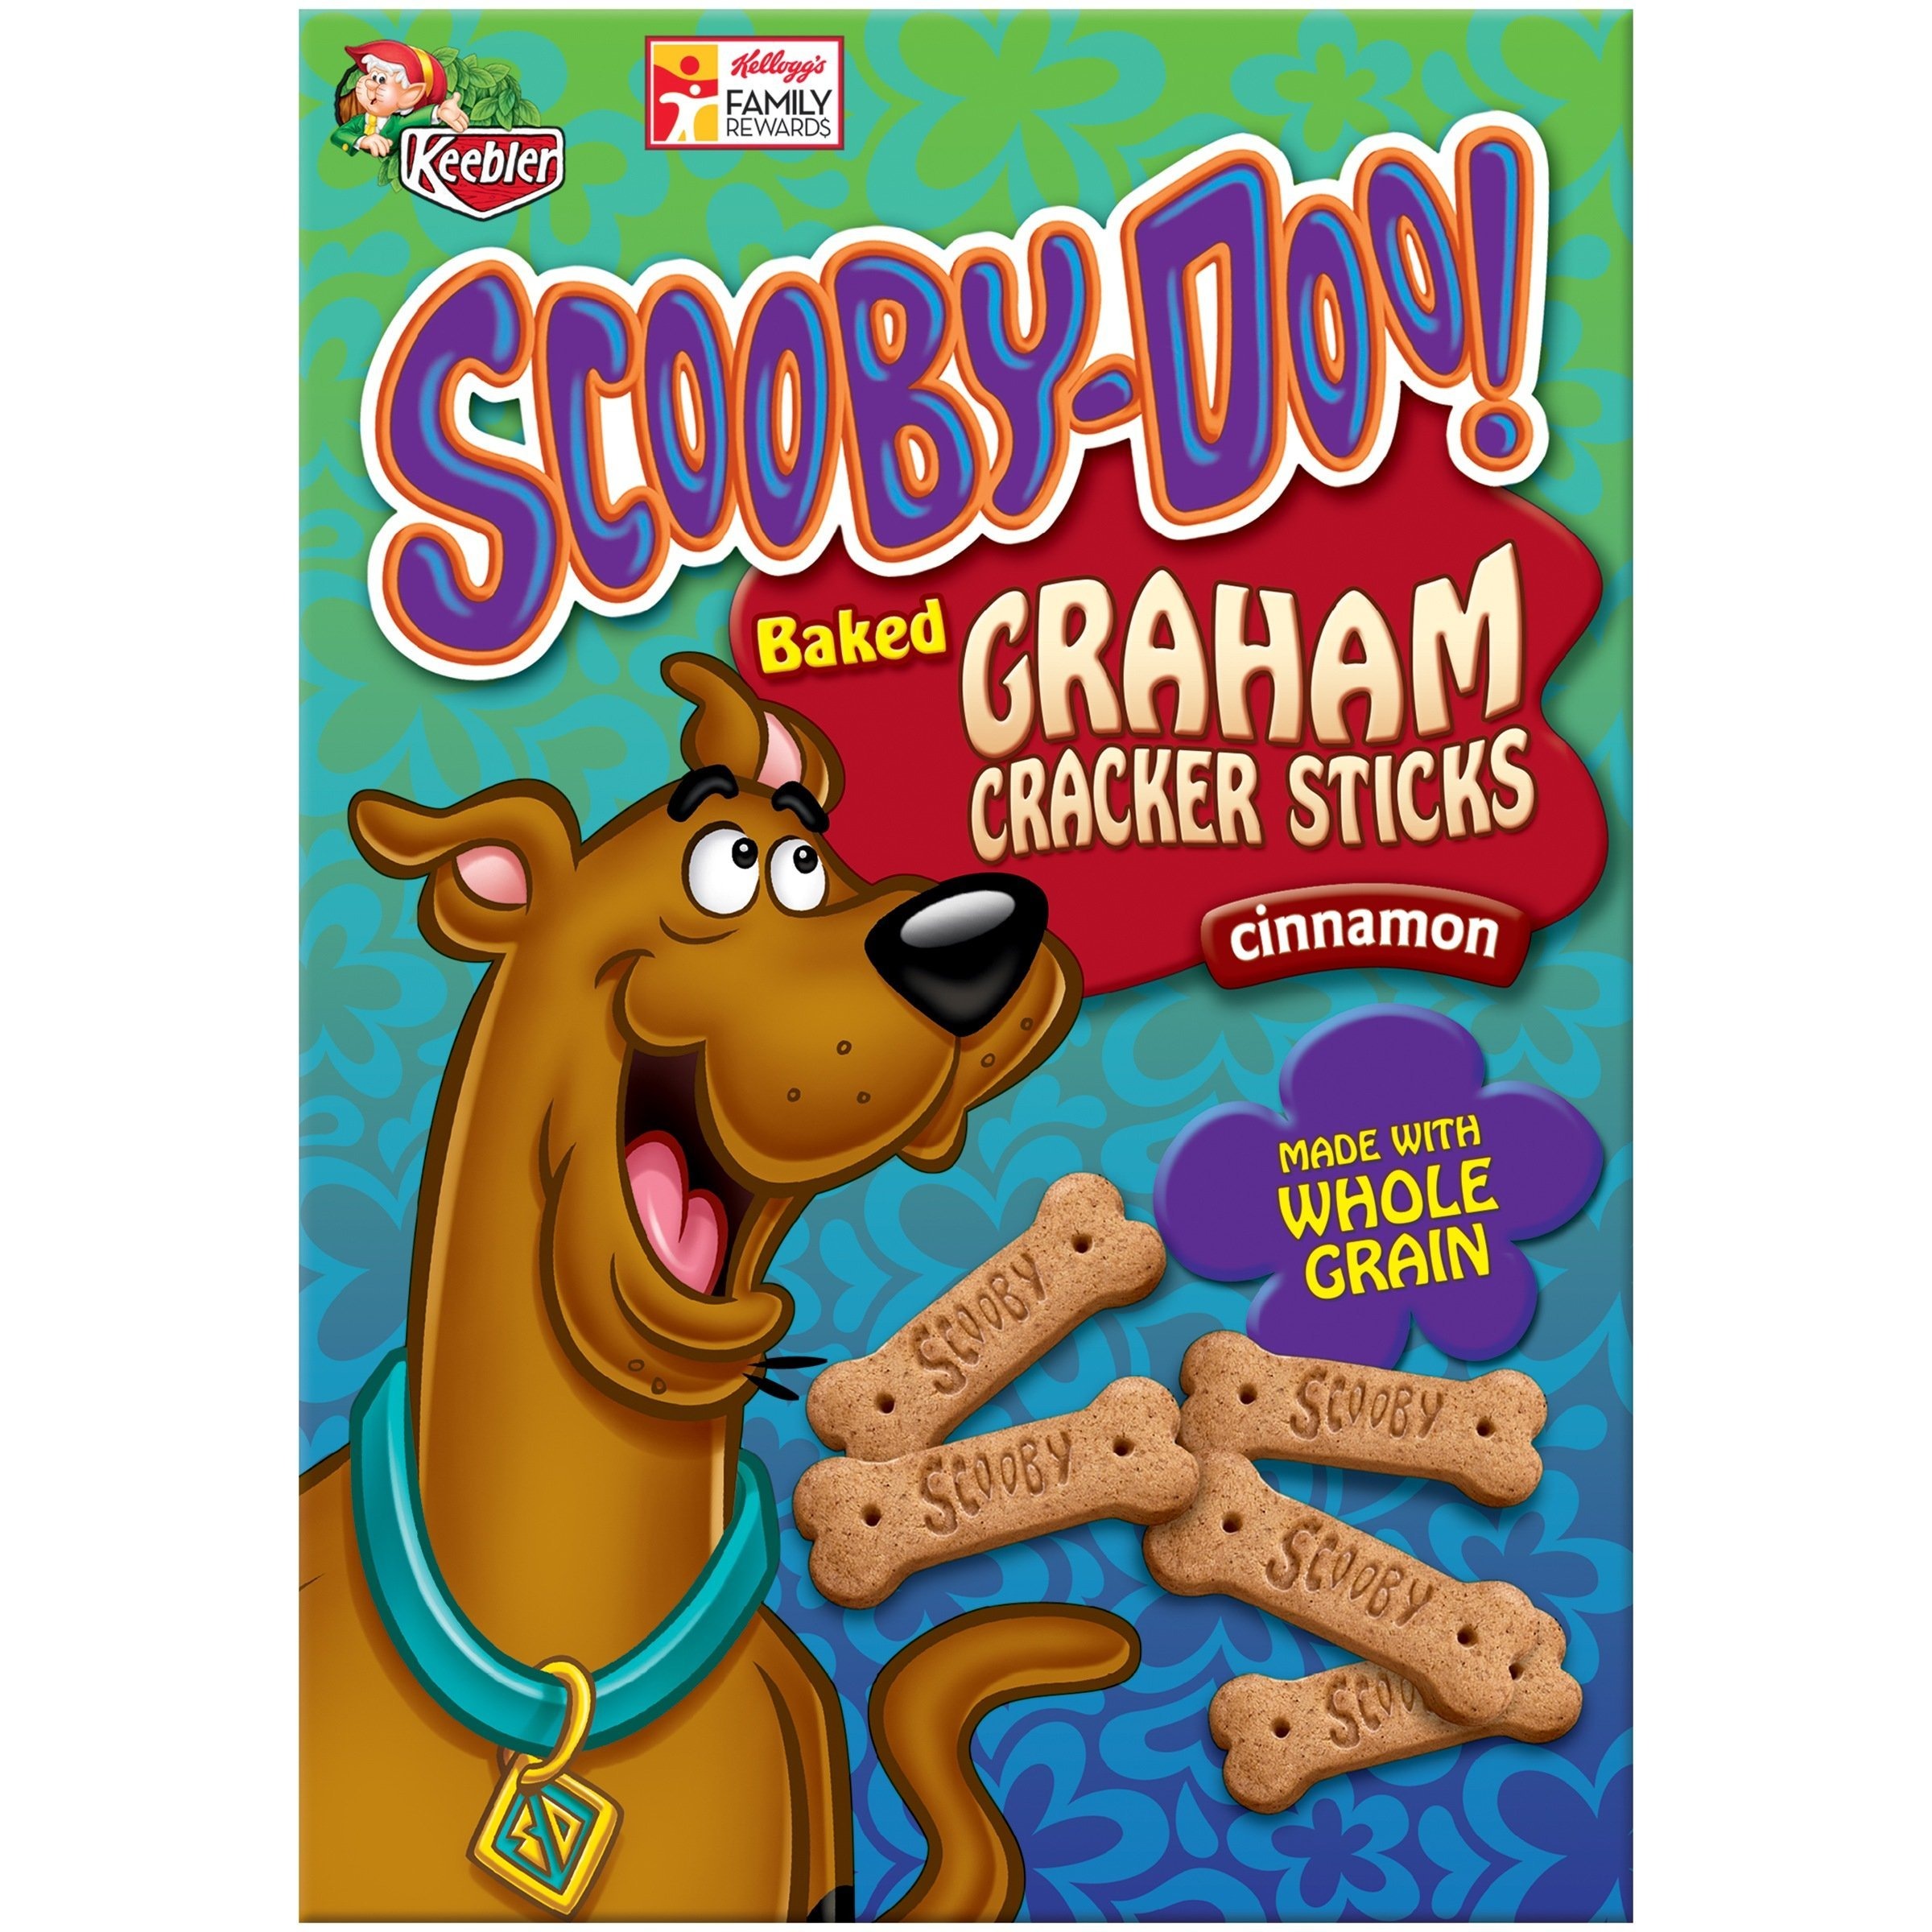
Item Name: Scooby-Doo! Baked Graham Cracker Sticks, Cinnamon, 11-Ounce Boxes (Pack of 6)
Bullet Point 1: Pack of six, 11-ounce boxes (total of 66-ounces)
Bullet Point 2: Good source of calcium
Bullet Point 3: Dog-bone shaped biscuits
Value: 66.0
Unit: Ounce

Price: 4.635